1914 Grand Prix season

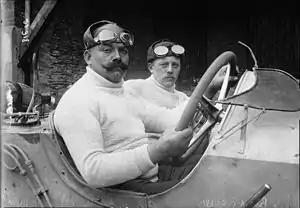
Christian Lautenschlager, winner of the French Grand Prix

The French Grand Prix was in Lyon, this time with a maximum engine size of 4.5-litres. Held in the shadow of political crisis in Europe, it was hailed as the greatest race to date, after an epic battle between the Peugeot and Mercedes. After Georges Boillot had engine problems on the last lap, it left the German team with a dominating 1-2-3 finish, led by Christian Lautenschlager who had won the race before, in 1908.